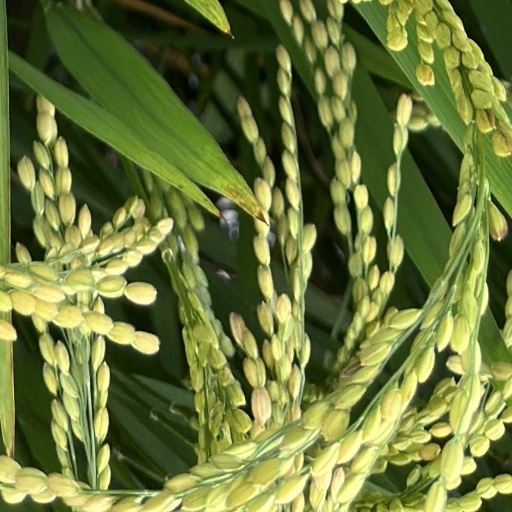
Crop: rice